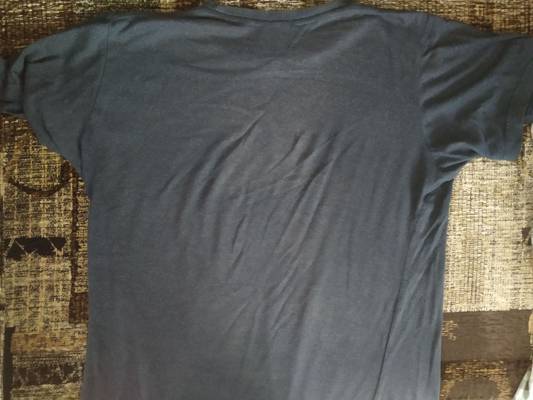
Waste category: clothes